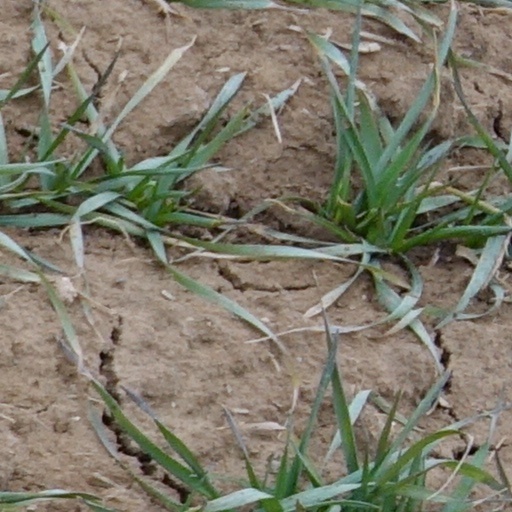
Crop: wheat